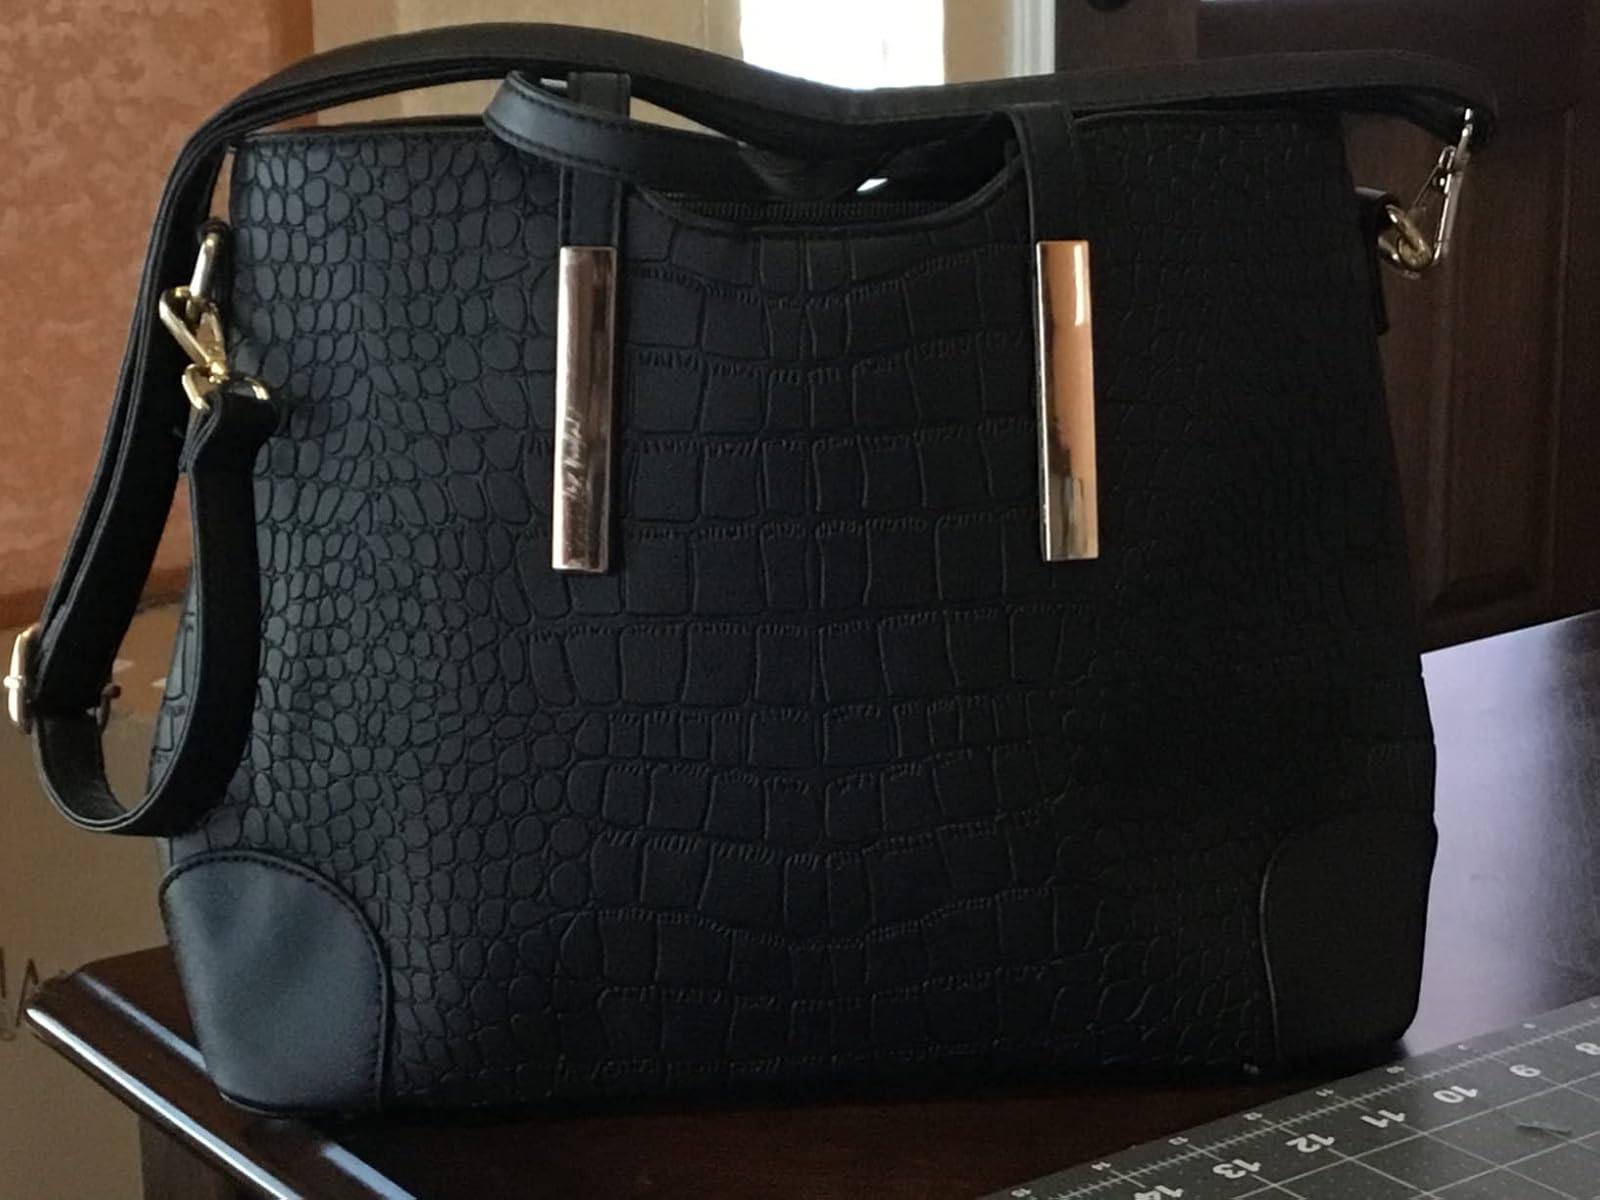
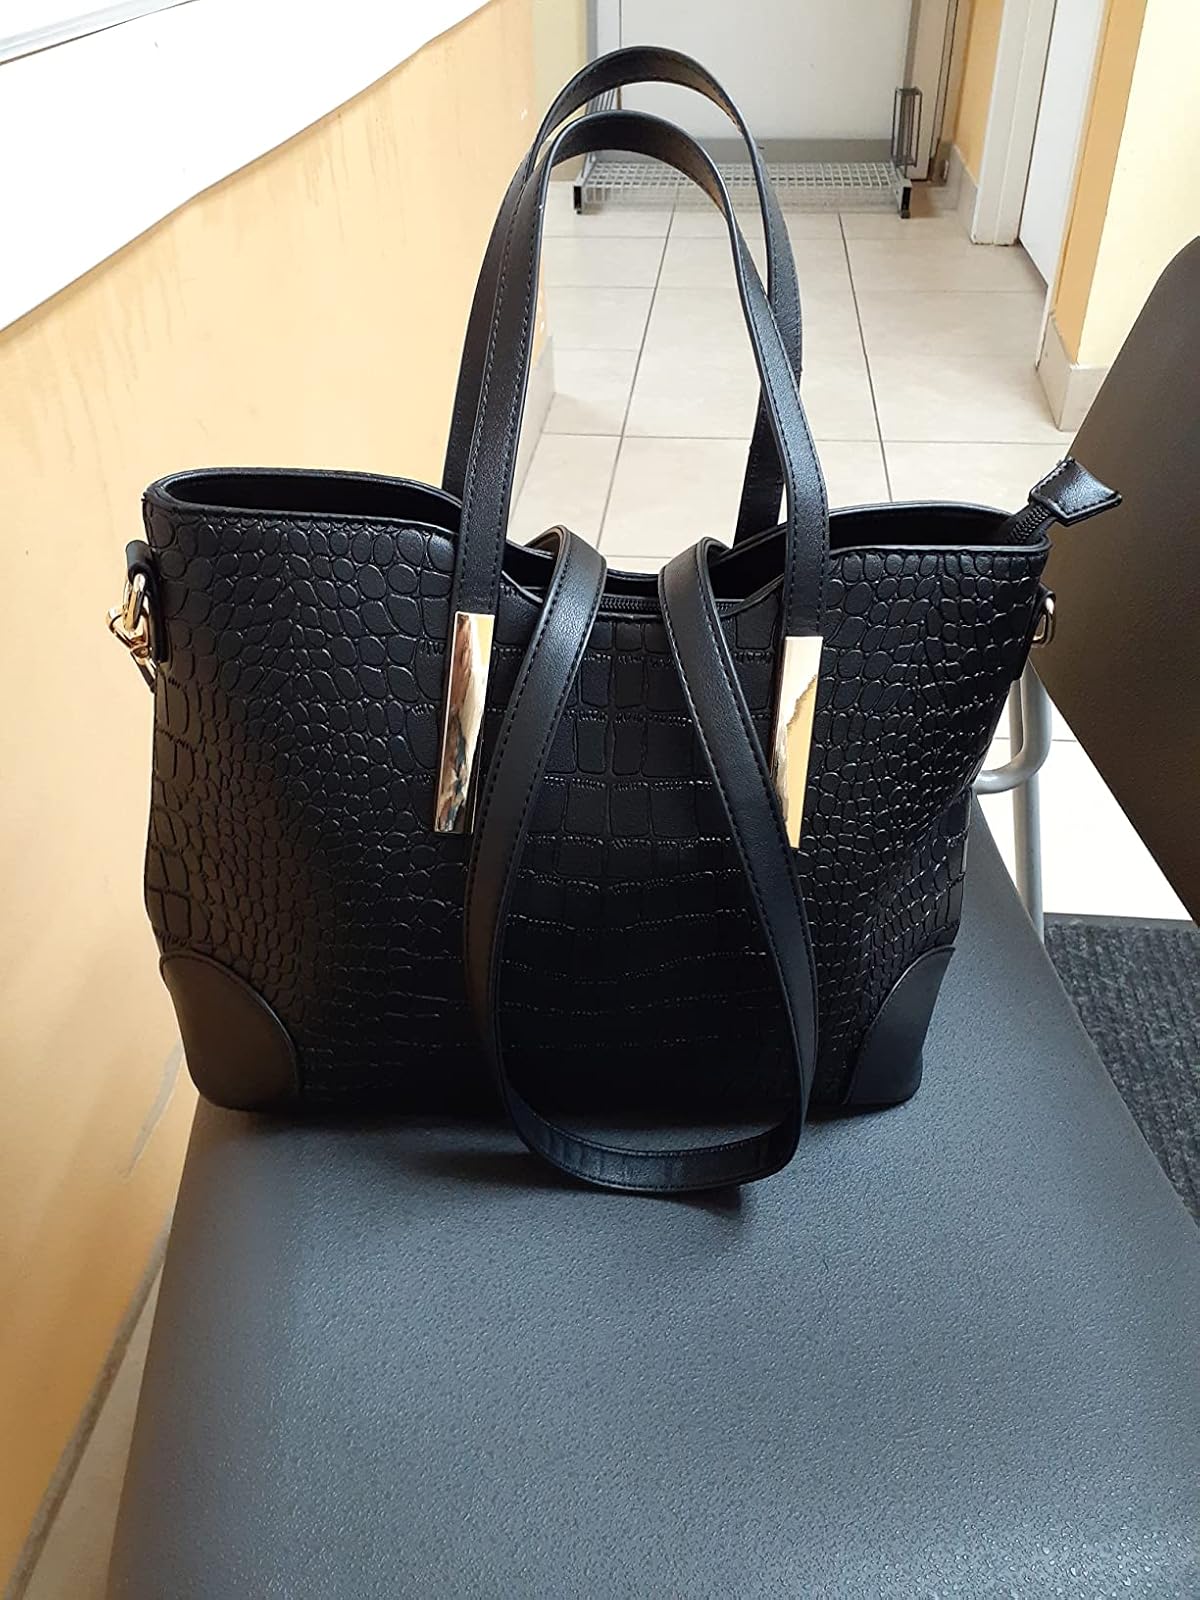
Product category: accessories_handbag
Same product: yes